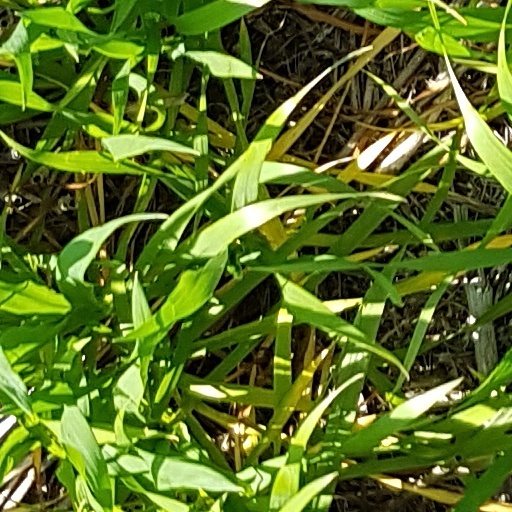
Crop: wheat